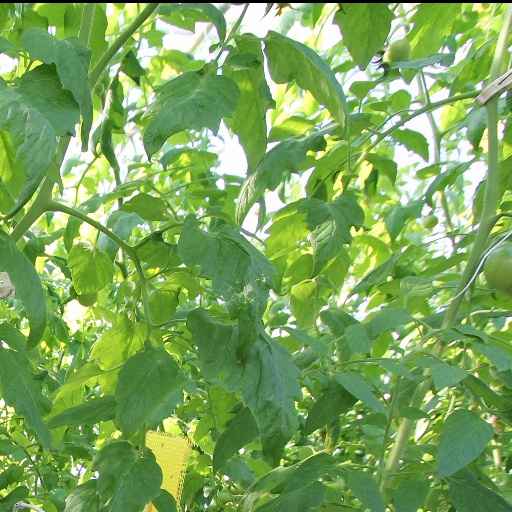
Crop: tomato